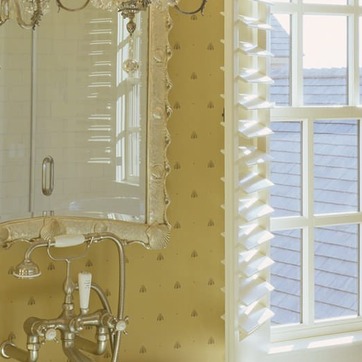
Material: wallpaper